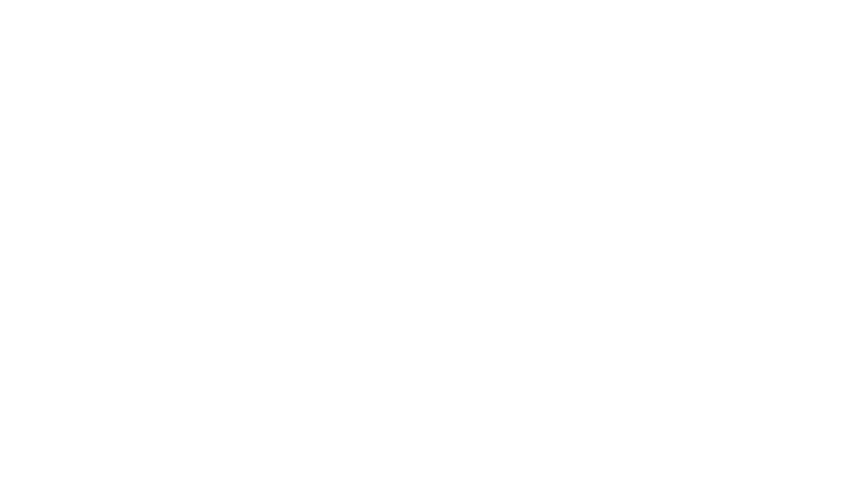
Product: The Kids Room by Stupell Robot on Green Background Square Wall Plaque
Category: Baby Products | Nursery | Décor | Wall Décor | Wall Plaques
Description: Lithograph Print Mounted on Sturdy 0.5 Inch MDF wood - Hand Finished and Ready to Hang.
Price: $9.57